Ballylongford

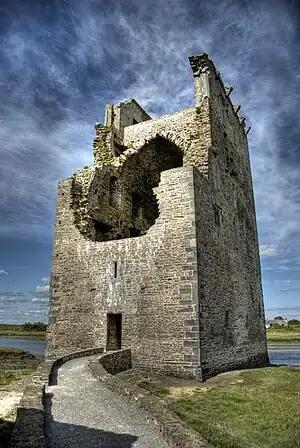
Carrigafoyle Castle

Carrigafoyle Castle was built between 1490 and 1500 by Conchuir Liath Uí Conchuir (Connor Liath O’Connor) using a design borrowed from the Normans. In addition to its windows and archways, it features a spiral staircase of 104 steps that visitors can climb today. The castle, now a listed National Monument, stands 100 feet (almost 30 m) high, and its battlements provide views of the estuary and the monastic Scattery Island in County Clare. The O'Connors of Kerry held political sway from this strategic base, allowing them to "inspect" ships passing to and from the port of Limerick. Thus, "taxation" and smuggling were the main sources of income. The castle was fortified, and the narrow spiral staircase ascended clockwise, thus disadvantaging any attacker.